2024 Donetsk attack

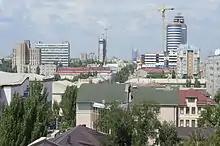
Skyline of Donetsk city centre, 2011

The shelling of Russian-controlled Donetsk was an attack that occurred on 21 January 2024, during Russia's invasion of Ukraine. Artillery shells hit a market in the Donetsk, killing at least 27 people. Russia accuses Ukraine of launching the strike; Ukraine denies the attack. According to media reports, the shelling was the bloodiest for Donetsk since 2014.